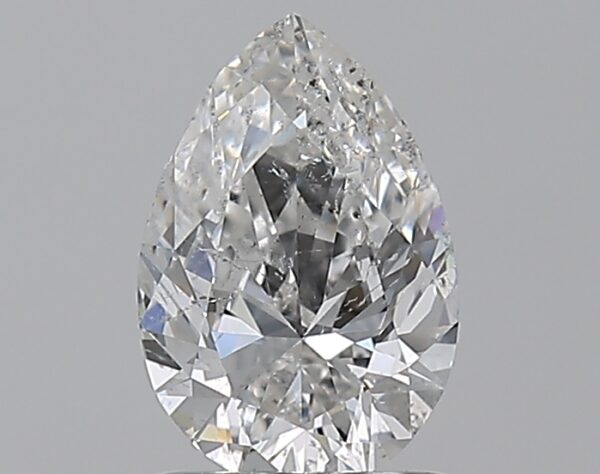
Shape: pear
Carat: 1
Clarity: SI2
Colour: G
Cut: VG
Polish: EX
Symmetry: VG
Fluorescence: N
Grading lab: GIA
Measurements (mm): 8.43 x 5.68 x 3.38